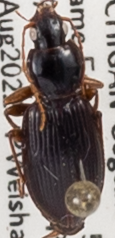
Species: Synuchus impunctatus
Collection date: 2022-08-10
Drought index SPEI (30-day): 0.576
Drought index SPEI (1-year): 0.42
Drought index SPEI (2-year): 0.212